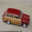
Label: automobile